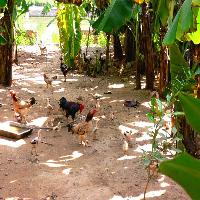
Weather: sun or clear